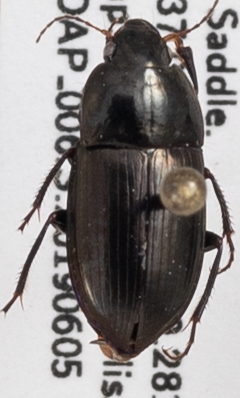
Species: Amara conflata
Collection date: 2019-06-05
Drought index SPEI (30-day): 2.01
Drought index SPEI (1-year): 0.39
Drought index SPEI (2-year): -0.086